Edith Langridge

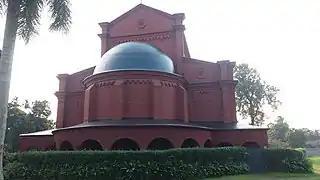
Oxford Mission Church in Barisal

The Oxford Mission Church, also known as the Epiphany Church, was established in 1903 based on a sketch by Sister Edith, and inaugurated on 26 January that year. Father Strong had overseen the completion of the church's design and construction through a second phase of building in 1907. The church was built on 35 acres of land surrounded by a high wall and rows of palm trees.